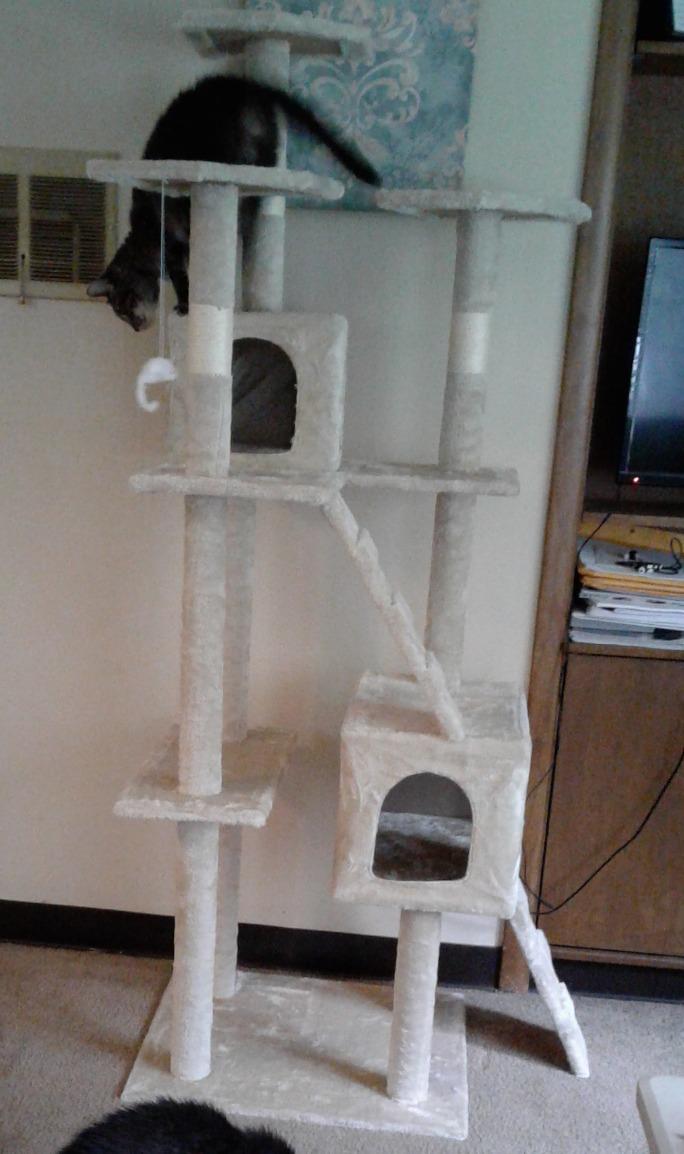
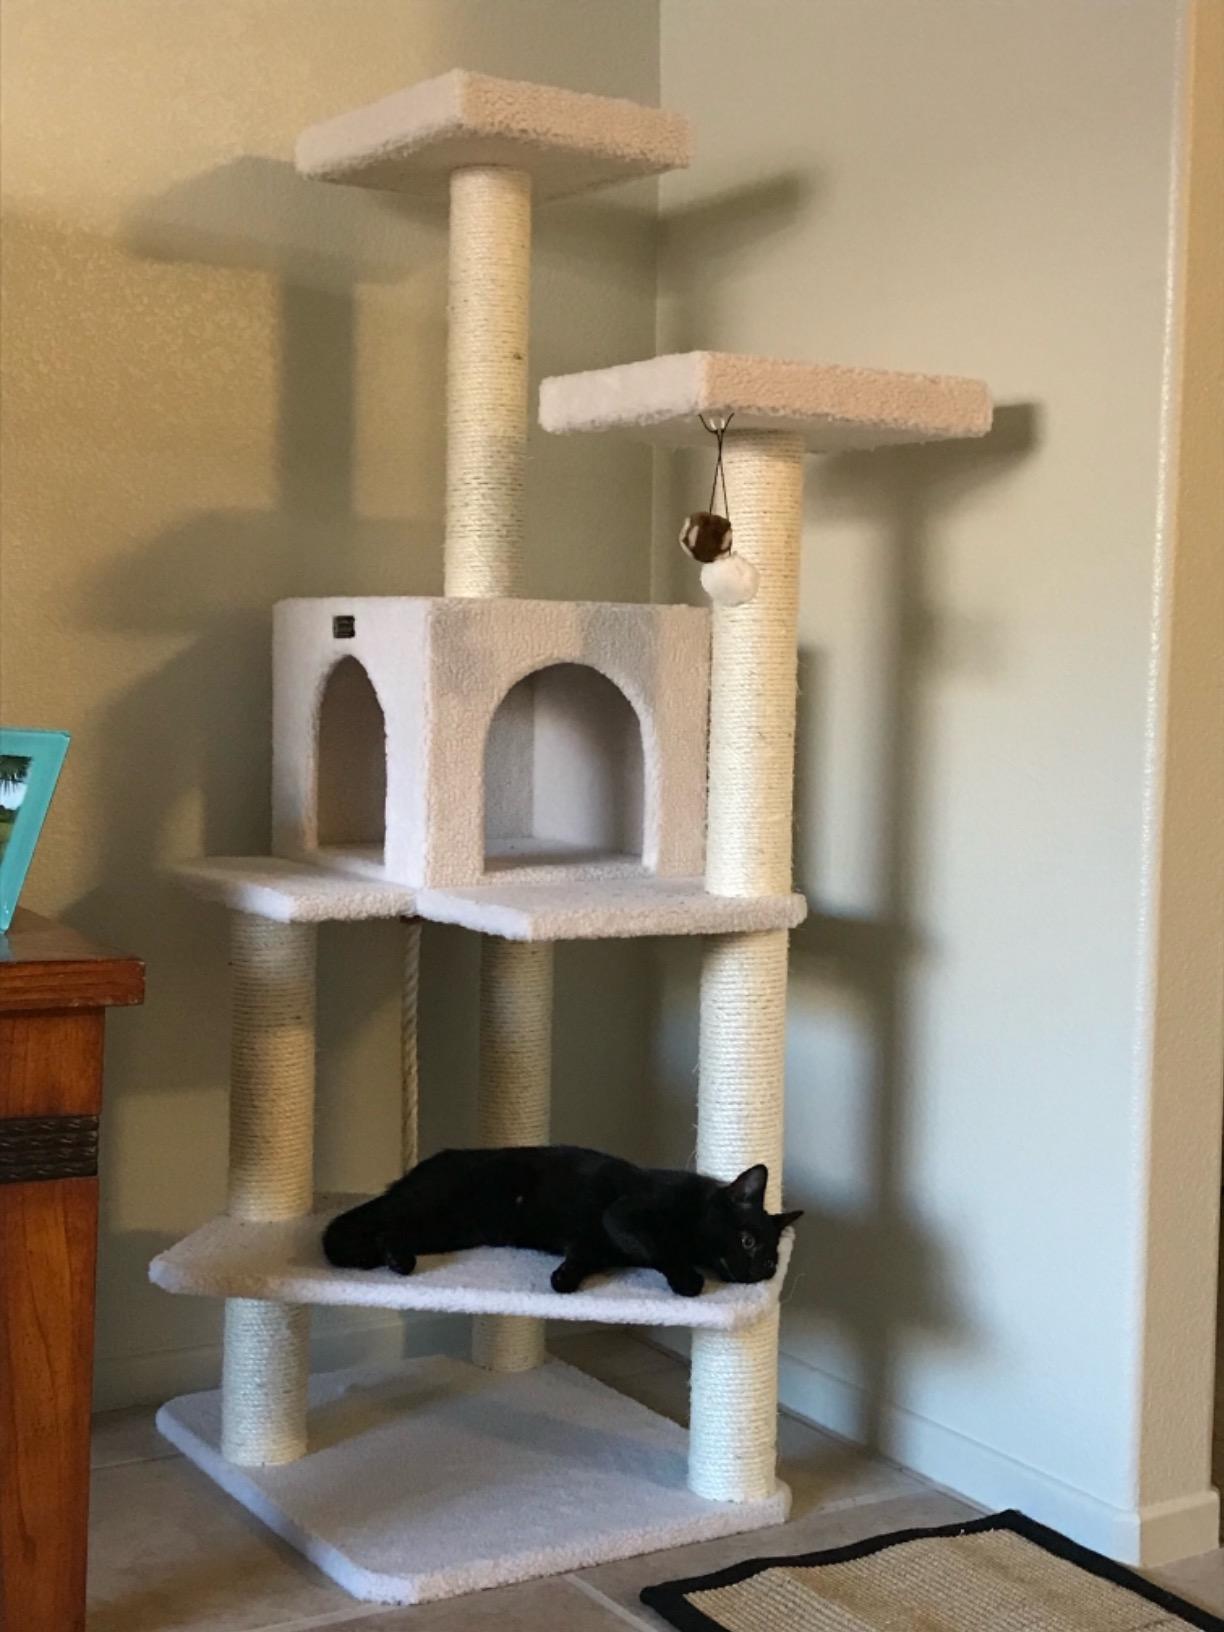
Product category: items_cat tree
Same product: no